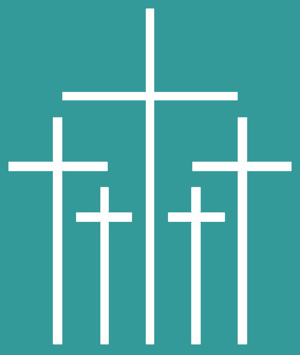
Volksbund Deutsche Kriegsgräberfürsorge
Foreningens logo
Volksbund Deutsche Kriegsgräberfürsorge e.V. blev grundlagt den 16. december 1919 og er en humanitær organisation, som for den tyske regering arbejder med at vedligeholde og pleje tyske krigsgrave. Den har ansvaret for ca. 2,3 millioner krigsdøde på 827 kirkegårde i 45 lande.